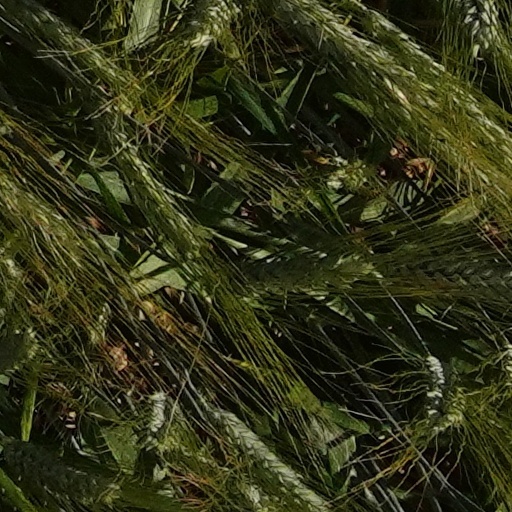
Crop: wheat